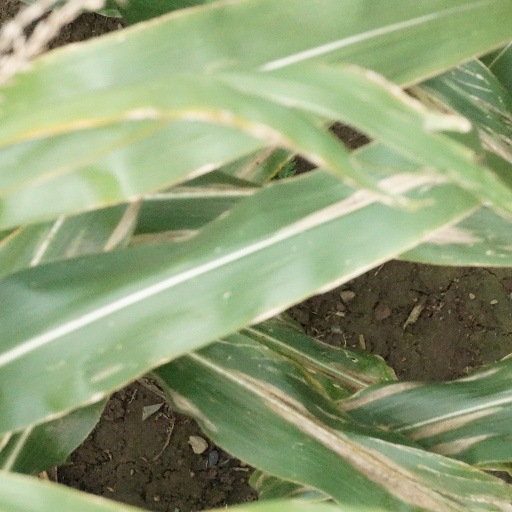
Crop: maize; corn